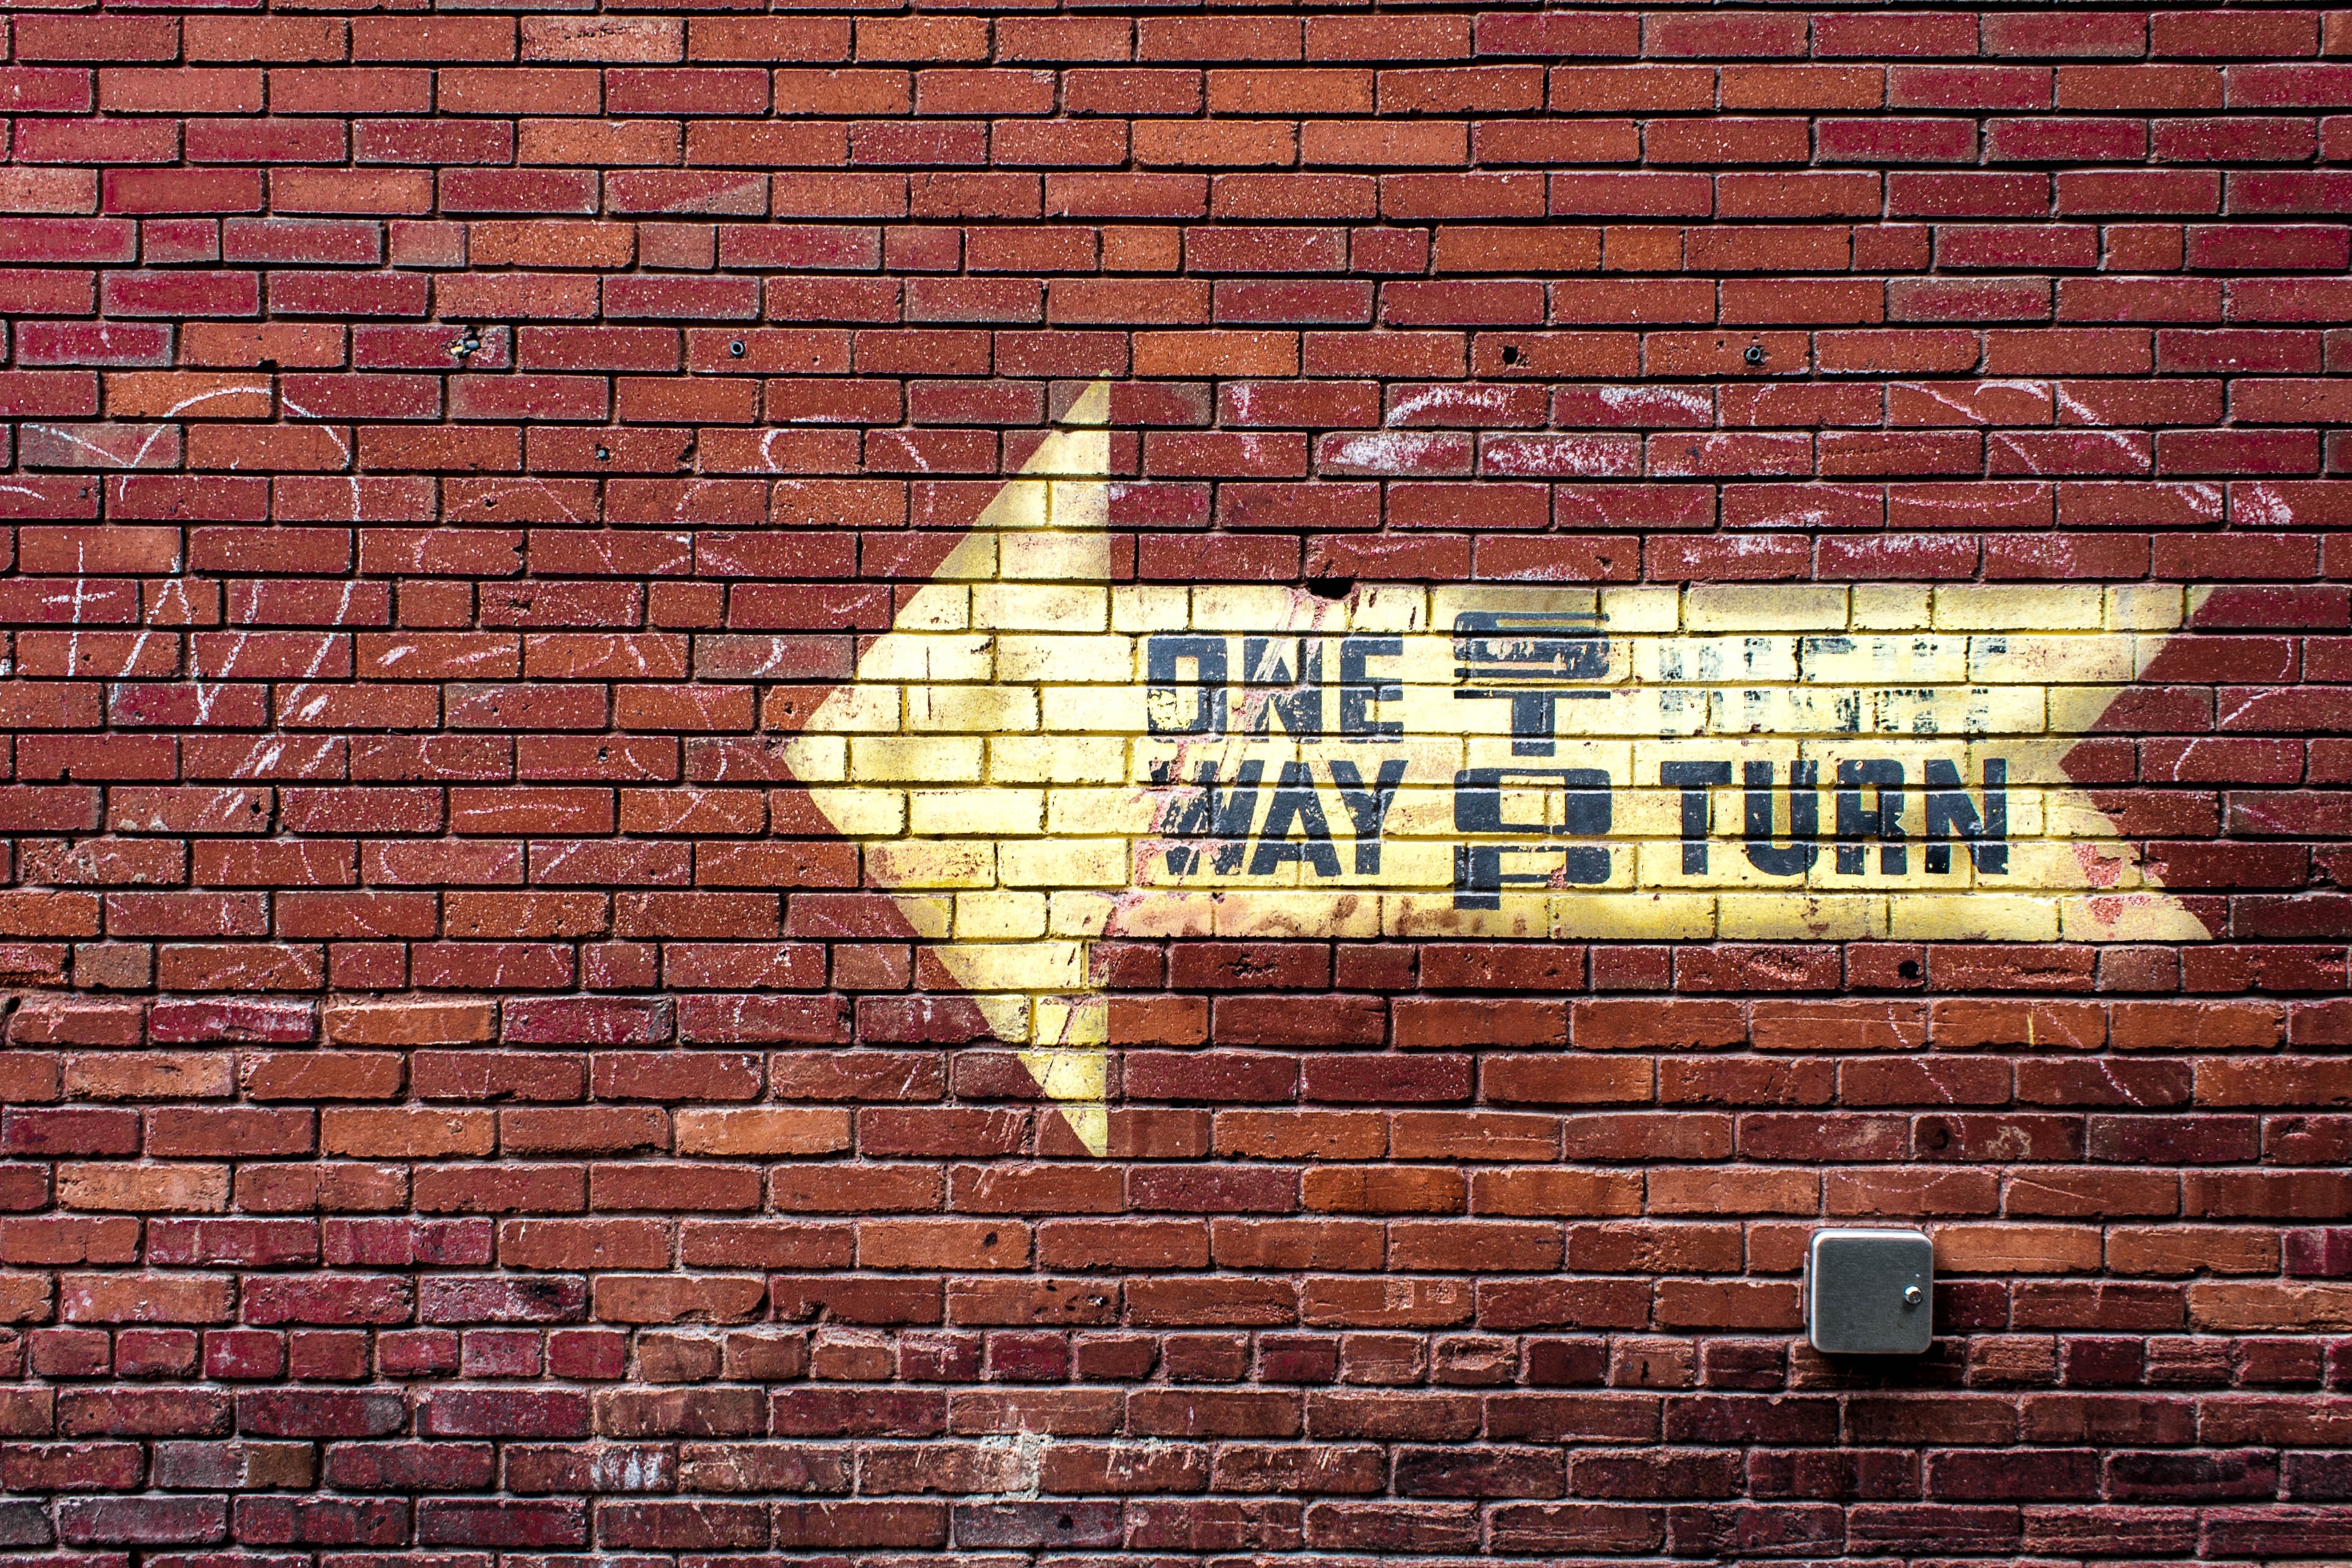
window, wall, red, brick, material, one way, arrow, brickwork, road surface